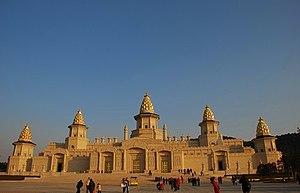
Le Grand Bouddha de Ling Shan est une statue de 88 mètres de haut, 9ᵉ plus grande statue au monde. Elle se situe sur la colline Linshan près de la montagne Maji, non loin de la ville de Wuxi dans la province de Jiangsu.